Takachiho Nobumaro

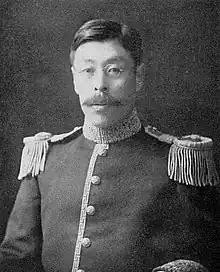

Baron Nobumaro Takachiho (12 January 1865 – 23 December 1950) was a Japanese nobleman and entomologist who was involved in establishing the Hikosan Biological Laboratory on the slope of Mt. Hikosan (1,200 m). Founded in 1936 it was donated and merged into Kyushu University.